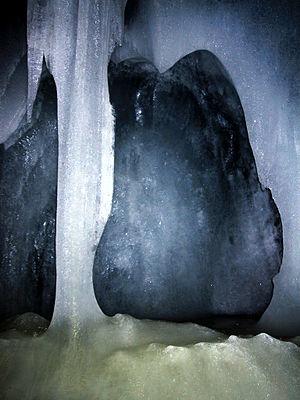
Eisriesenwelt est une cavité souterraine formant une glacière naturelle située près de la ville de Werfen en Autriche dans le Land de Salzbourg, district de Sankt Johann im Pongau. C'est la plus grande grotte de glace du monde, s'étendant sur plus de 42 kilomètres et visitée par environ 200 000 touristes chaque année.